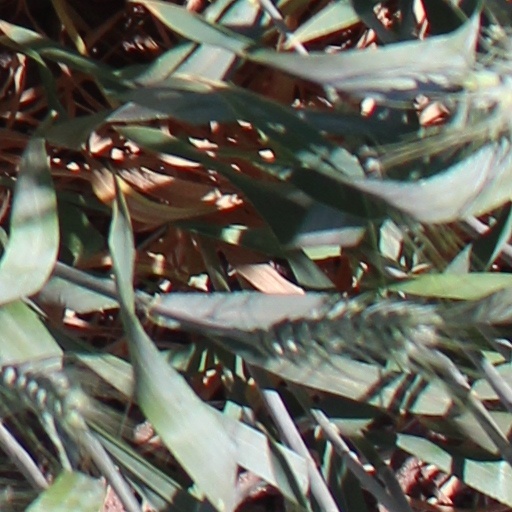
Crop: wheat